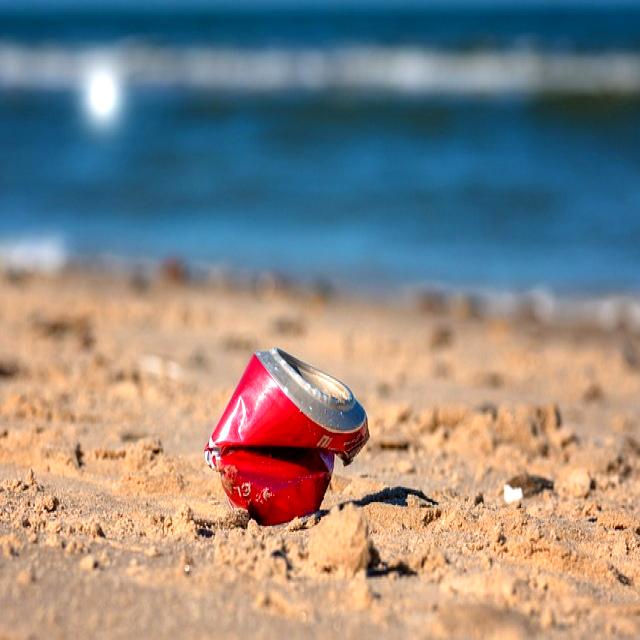
Label: Metal